Christina, Queen of Sweden

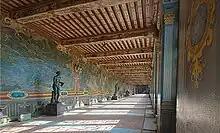
Galerie des Cerfs

Christina abdicated her throne on 6 June 1654 in favor of Charles Gustav. During the abdication ceremony at Uppsala Castle, Christina wore her regalia, which were ceremonially removed from her, one by one. Per Brahe, who was supposed to remove the crown, did not move, so she had to take the crown off herself. Dressed in a simple white taffeta dress, she gave her farewell speech with a faltering voice, thanked everyone, and left the throne to Charles X Gustav, who was dressed in black. Per Brahe felt that she "stood there as pretty as an angel." Charles Gustav was crowned later on that day. Christina left the country within a few days.